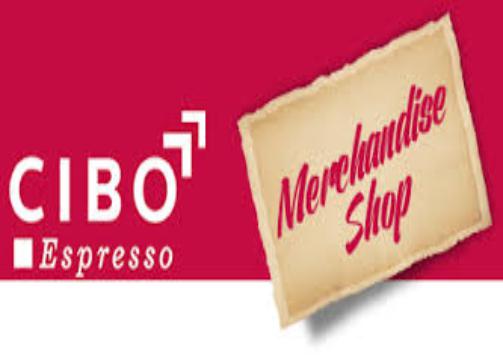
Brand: Cibo Espresso
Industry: Food